Nepali tea

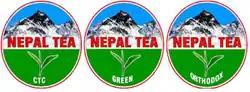
Logo that was developed for CTC tea, green tea, and orthodox tea in accordance with the provision of National Tea Policy 2000

Crush, tear, curl (CTC) tea is a method of processing Assam variety "(Camellia sinensis" var. "assamica)", which grows in the lower-altitude, hot and humid plains of Nepal, primarily in Jhapa district. It accounts for almost 95% of the domestic consumption, owing to its lower cost of production compared with orthodox tea.